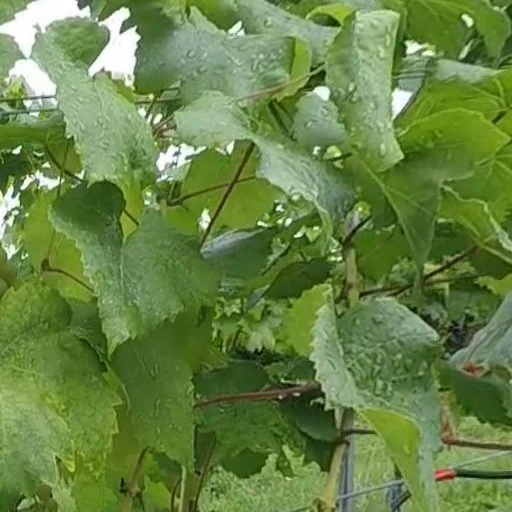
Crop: grape